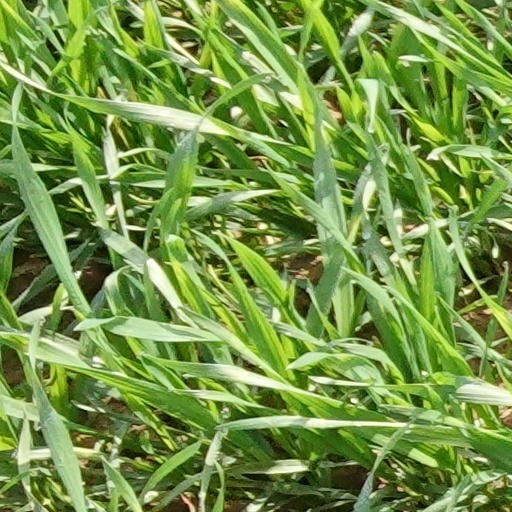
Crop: wheat